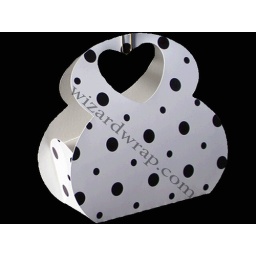
Black poker dots of assorted sizes all around this bag shape favour box